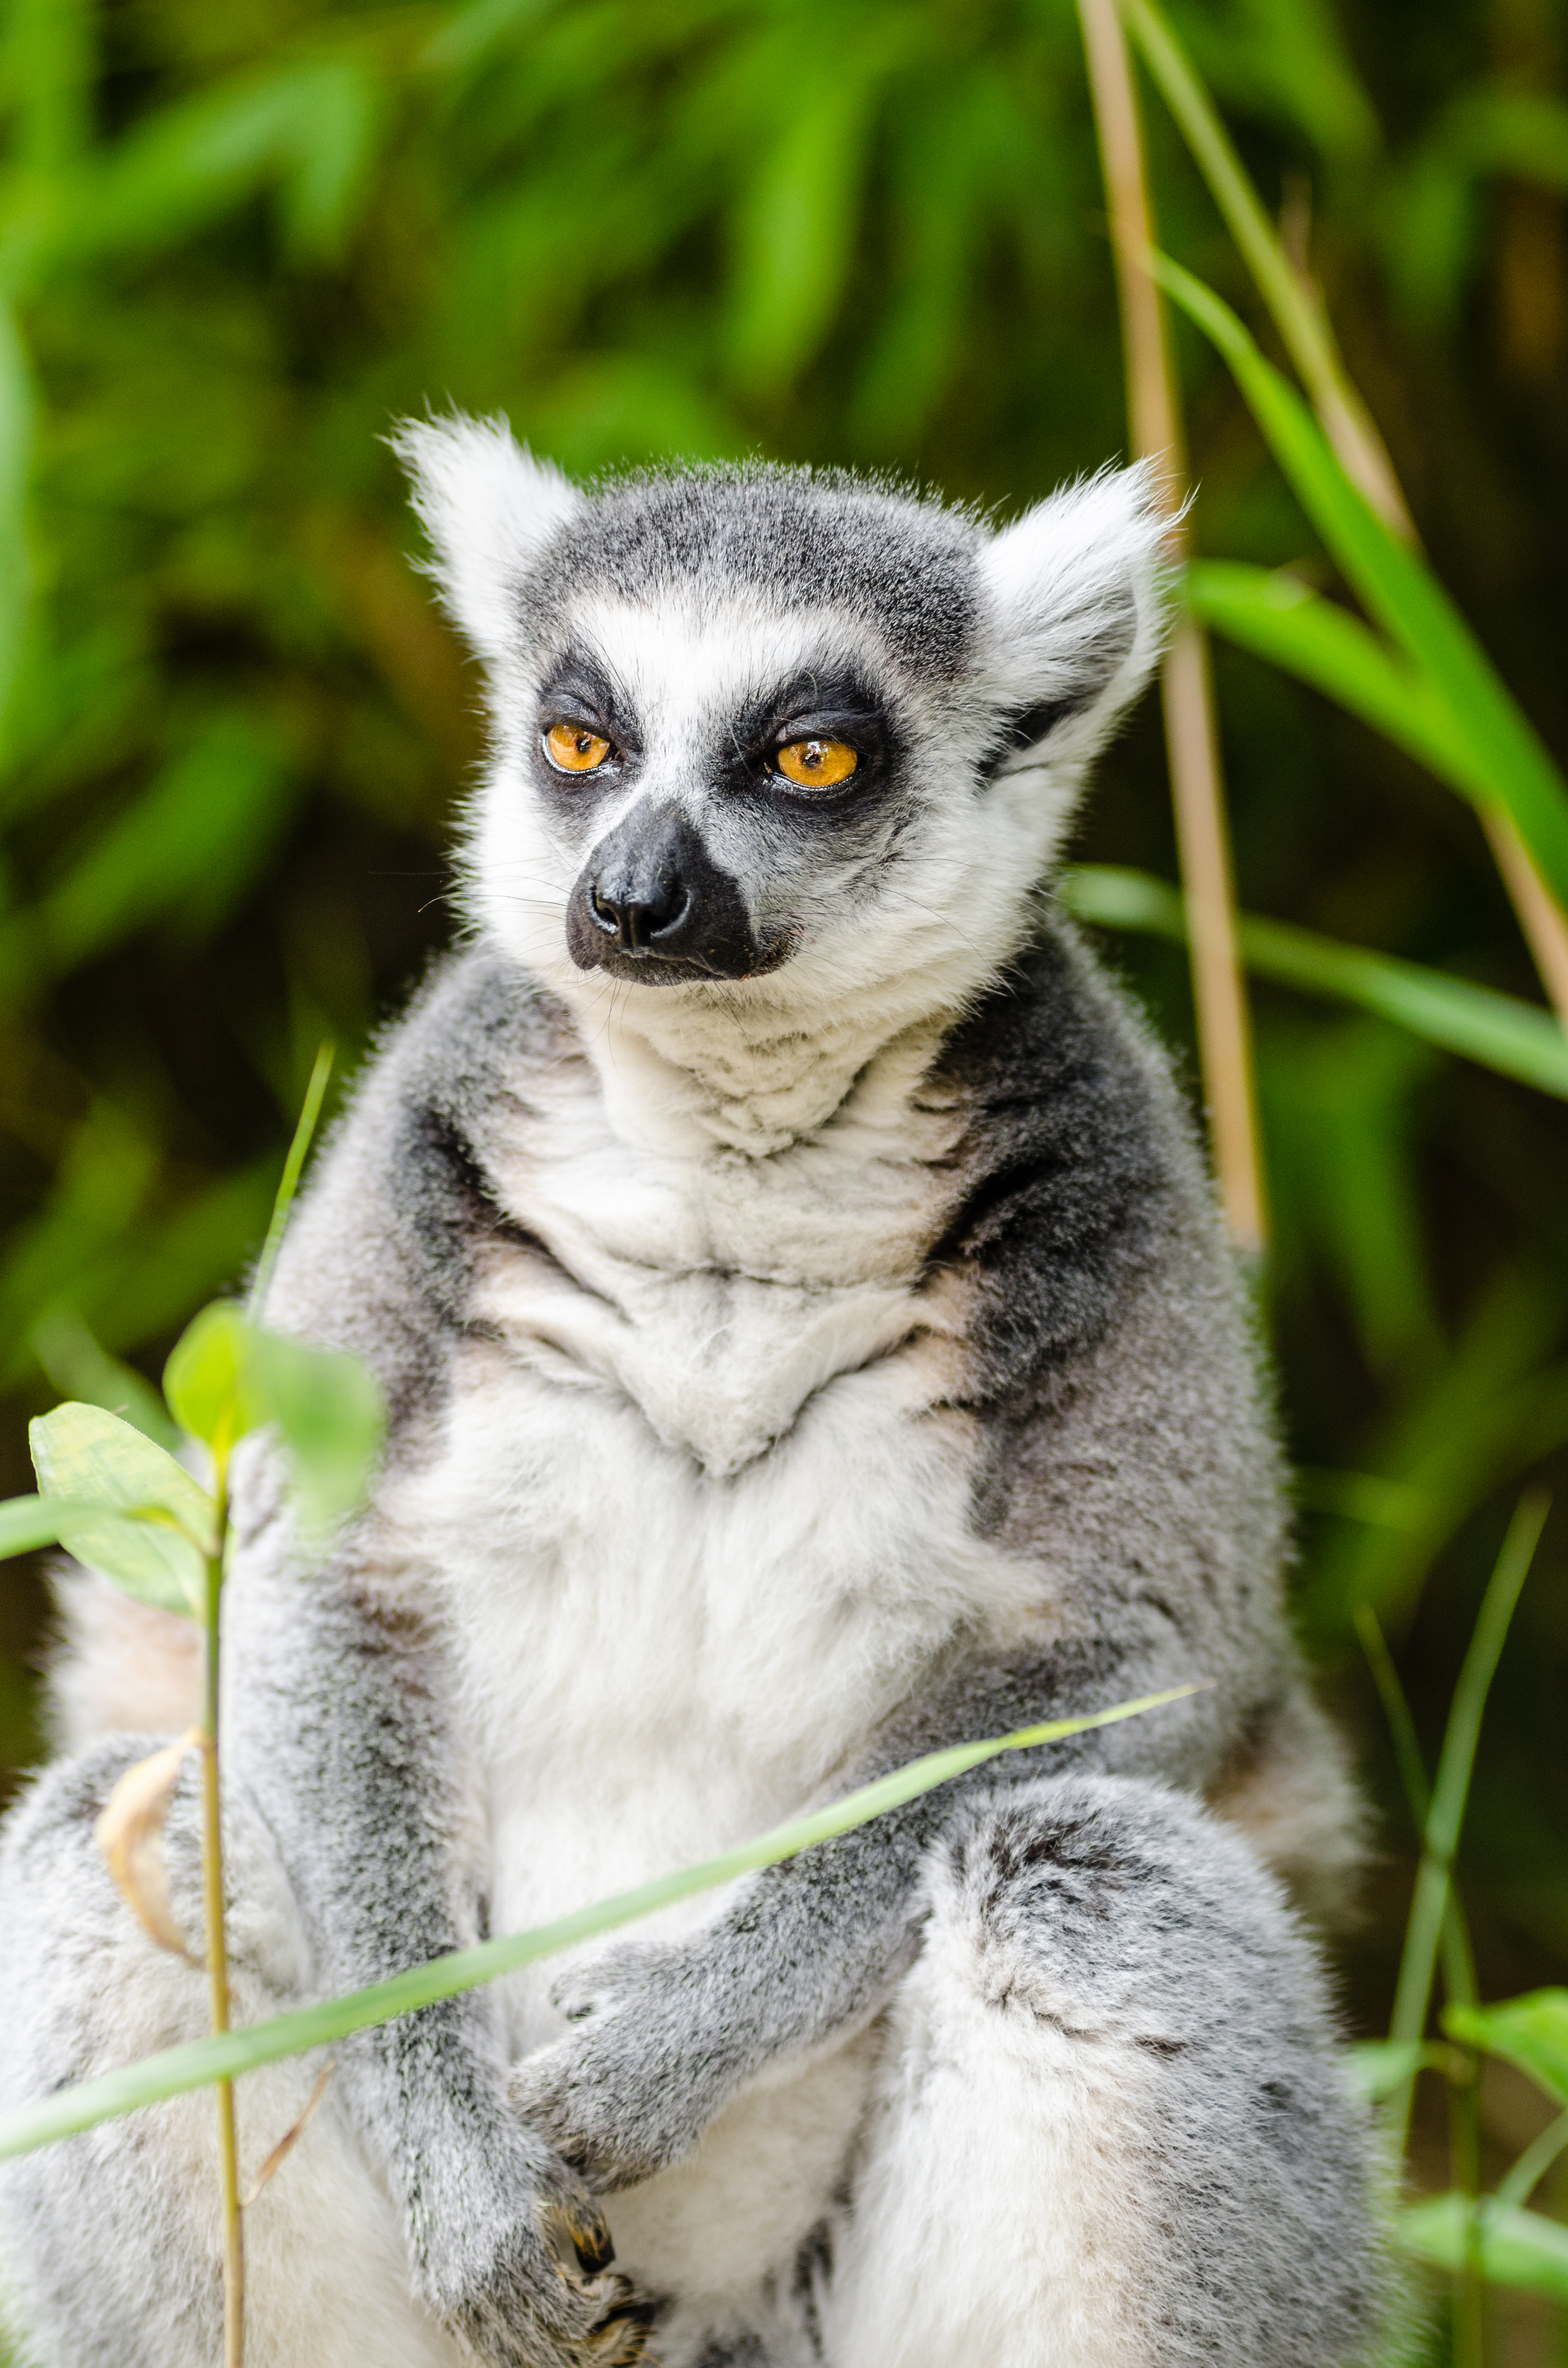
tree, bokeh, ring, feet, animal, cute, wildlife, zoo, fur, mammal, nikon, fauna, primate, squirrel monkey, eyes, hands, animals, madagascar, vertebrate, tier, ss, fell, augen, baum, adorable, lemur, d7000, niedlich, tailed, catta, katta, tierpart, hnde, fse, madagaskar, 300mm